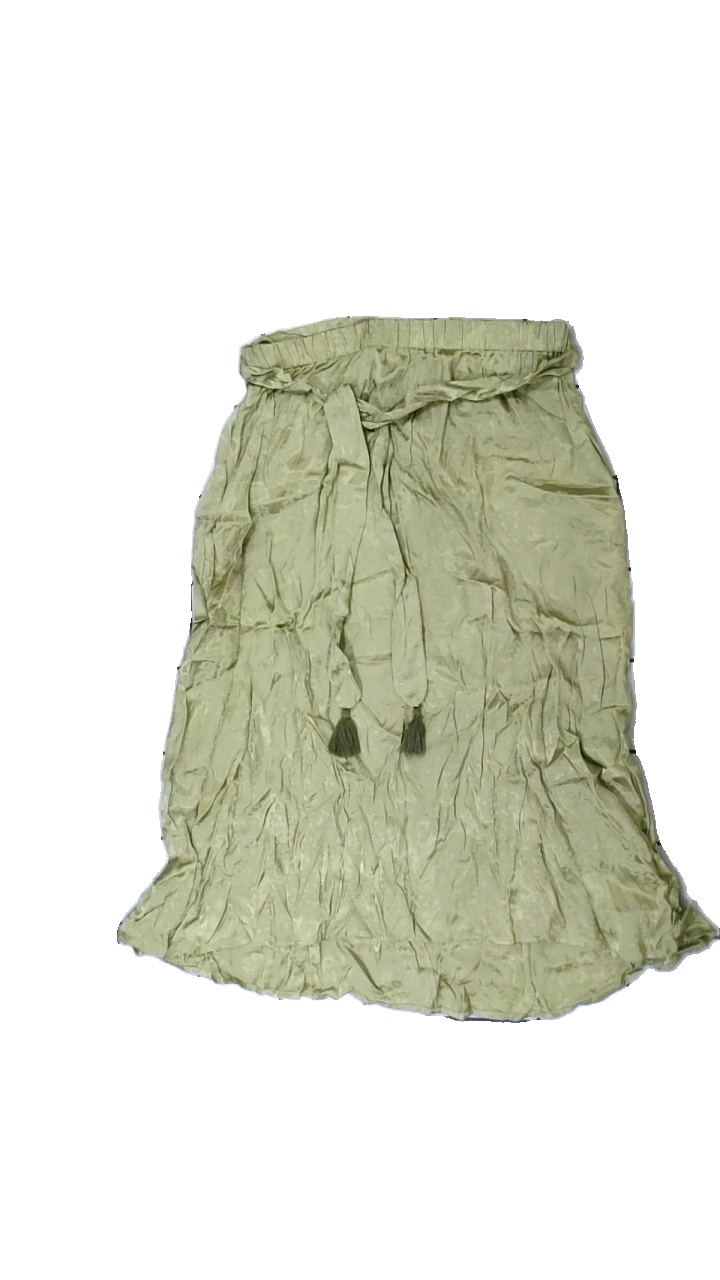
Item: Skirt (Ladies)
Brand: Cream
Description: green knee-length skirt from Cream, with pretty floral pattern.
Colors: Green
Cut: Regular
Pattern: Floral print
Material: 100% viscose
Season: All
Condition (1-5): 5
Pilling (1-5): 5
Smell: Minor
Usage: Reuse
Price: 100-150